The Last Supper (Ghirlandaio)

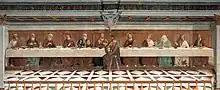
Last Supper fresco, 1476 (Badia di Passignano refectory)

Ghirlandaio created many works in Rome and around 1476 returned to Florence where he ended up working on the biggest work of art he accomplished during his life, "The Last Supper" in the Badia di Passignano. The Passignano piece was made during a specific period from June 25 to September 1 in the year 1476, and was referred to as the "'refettorio nuovo"" (the new refectory). Davide Ghirlandaio, Domenico's brother, played a main role in making this fresco. The figures in the Passignano piece have proportional, realistic body parts and human features compared to Ghirlandaio's earlier figure drawings. There is an illusion of space and depth throughout this piece as well.